Saint Petersburg

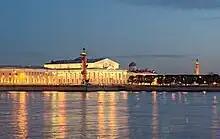
Old Saint Petersburg Stock Exchange and Rostral Columns

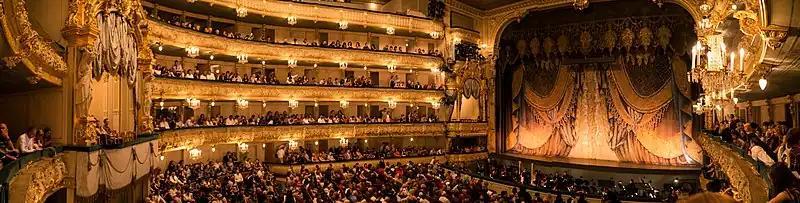
The main auditorium of the Mariinsky Theatre

The Alexander Nevsky Lavra, intended to house the relics of St. Alexander Nevsky, is an important centre of Christian education in Russia. It also contains the Tikhvin Cemetery with graves of many notable Petersburgers.